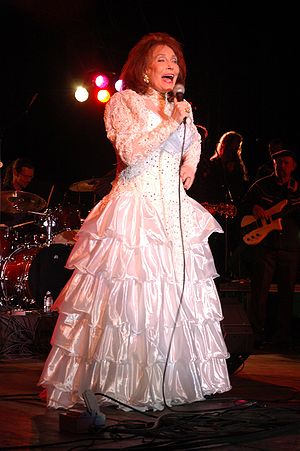
Loretta Lynn
Loretta Lynn 2005
Loretta Lynn f Webb er en amerikansk country sangerinde.